Adelaide E. Wadsworth

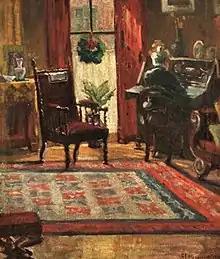
Adelaide E. Wadsworth - Beacon Hill Interior, 1912

Wadsworth was born in 1844 in Boston, Massachusetts. She studied art with Frank Duveneck, William Morris Hunt, John Henry Twachtman, and Charles Herbert Woodbury.